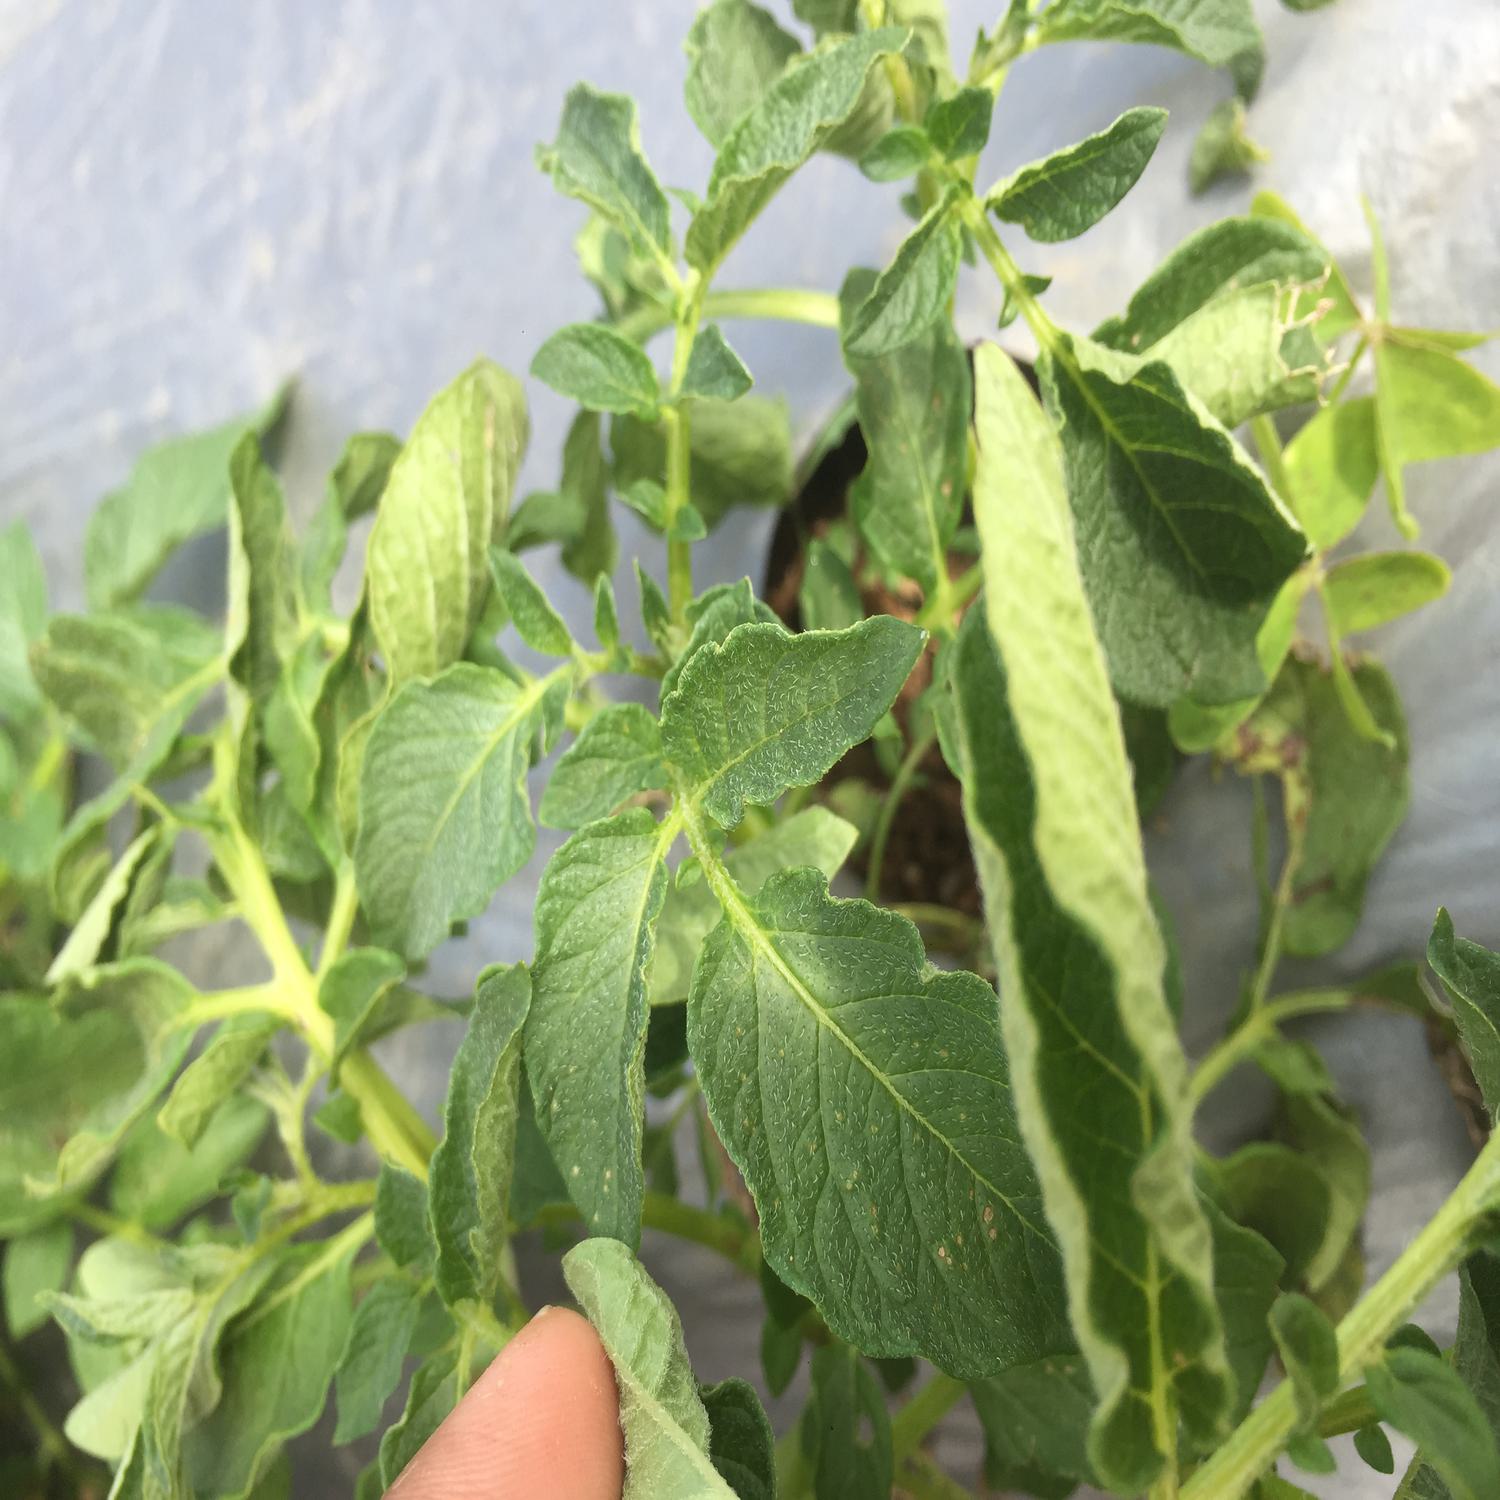
Etiqueta: Pudricion_Parda